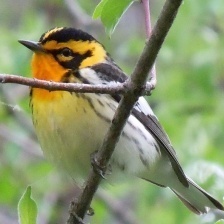
Species: BLACKBURNIAM WARBLER
Scientific name: SETOPHAGA FUSCA